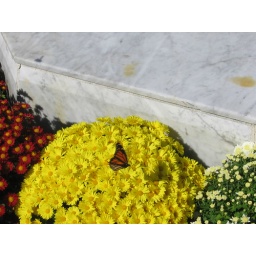
Monarch butterfly fluttering above some flowers